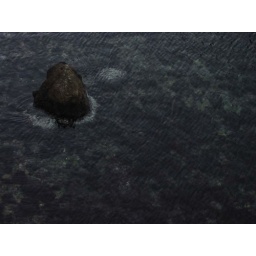
a closeup shot of a rock coming out of the water in the cove.